Nekromantik

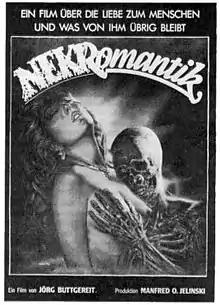
Film poster

Nekromantik (stylized as NEKRomantik) is a 1987 West German erotic exploitation horror film co-written and directed by Jörg Buttgereit. It is known to be frequently controversial, banned in a number of countries, and has become a cult film over the years due to its transgressive subject matter (including necrophilia) and audacious imagery.